Jo Price

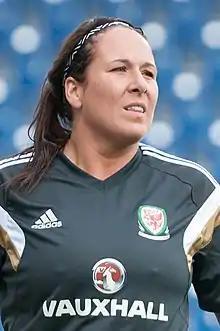
Price in 2015

Joanna Price (born 7 June 1985) is a Welsh rugby union player and former footballer.